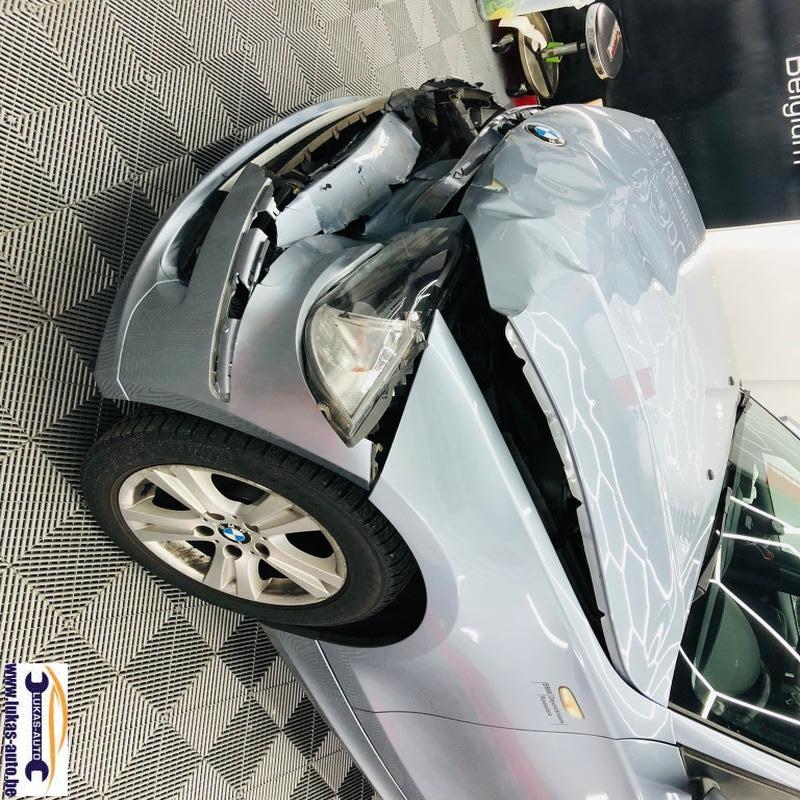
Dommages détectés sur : plaque d'immatriculation avant, pare-choc avant, feu avant gauche, capot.
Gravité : majeur